Huni

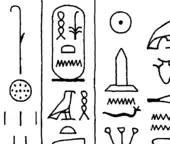
Huni's cartouche on the back of the Palermo stone in Neferirkare's register.

The older version uses the hieroglyphic signs "candle wick" (Gardiner sign V28), "juncus sprout" (Gardiner sign M23), "bread loaf" (Gardiner sign X1) and "water line" (Gardiner sign N35). This writing form can be found on Old Kingdom objects such as the Palermo Stone recto (reign of Neferirkare), the tomb inscription of Metjen, the stone vessel found in Abusir and the granite cone from Elephantine. Whilst the stone vessel from Abusir writes Huni's name without a cartouche, but gives the "Niswt-Bity"-title, all other Old Kingdom writings place the king's name inside an oval cartouche.